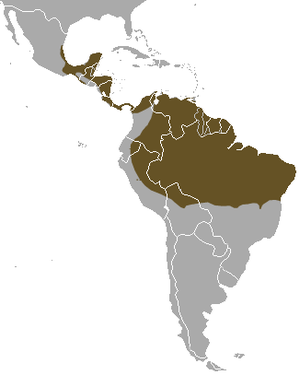
Cette liste commentée recense la mammalofaune en Guyane. Elle répertorie les espèces de mammifères guyanais actuels et celles qui ont été récemment classifiées comme éteintes. Cette liste comporte 250 espèces réparties en douze ordres et 43 familles, dont quatre sont « en danger », sept sont « vulnérables », cinq sont « quasi menacées » et 27 ont des « données insuffisantes » pour être classées.
Le Grison ou Grison d'Allemand est une espèce de mammifères de la famille des Mustelidae. On le rencontre en Amérique centrale et au nord de l'Amérique du Sud.